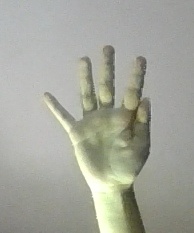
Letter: sheen